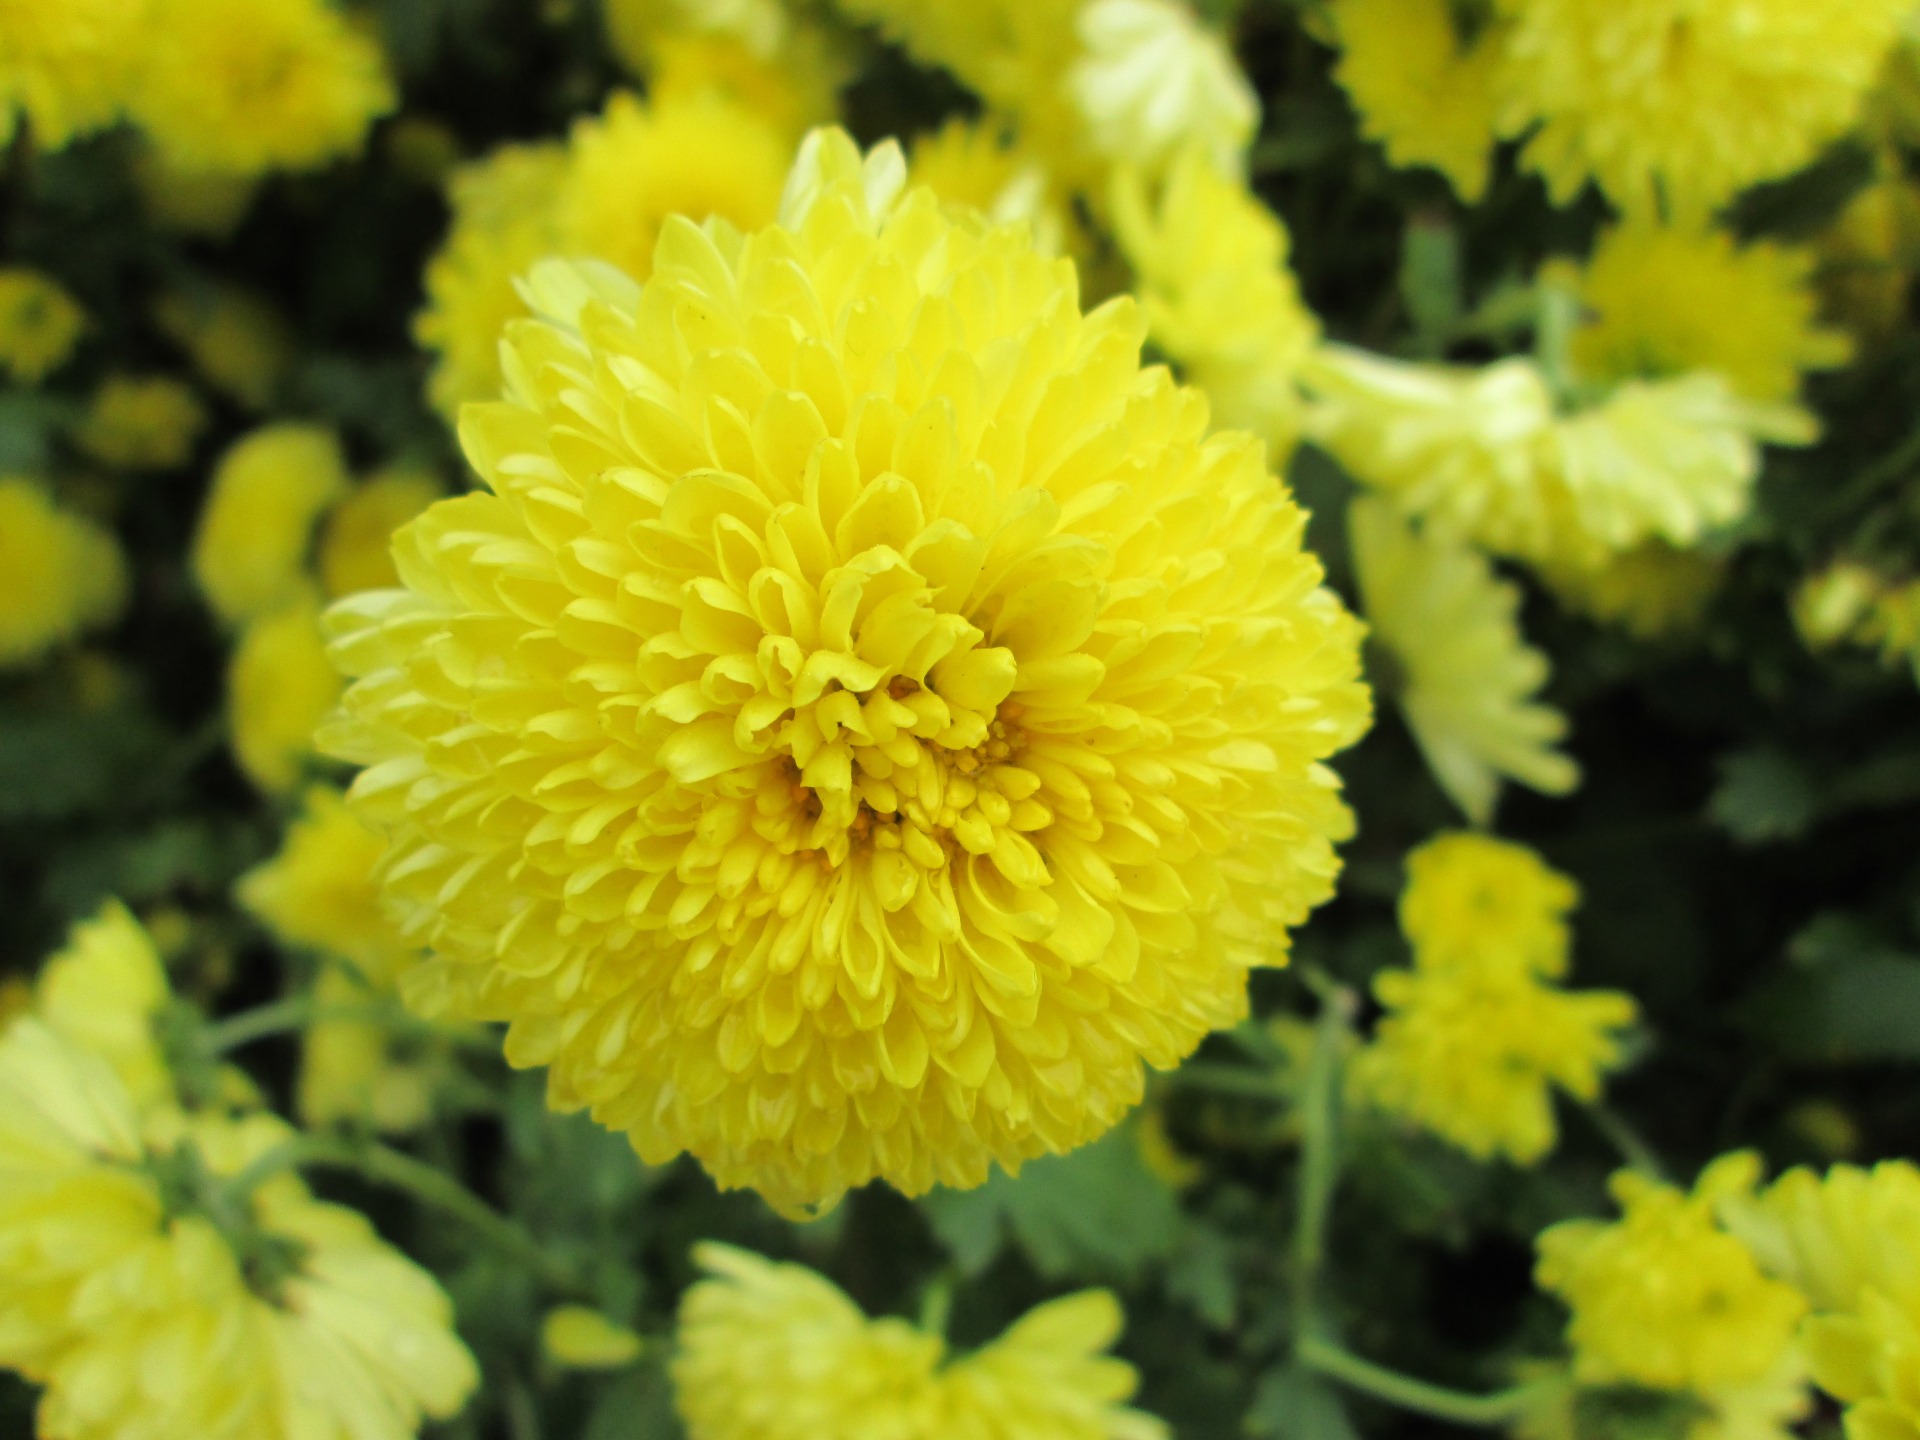
plant, flower, petal, herb, park, yellow, flora, wildflower, chrysanthemum, tansy, flowering plant, daisy family, annual plant, land plant, chamaemelum nobile, tanacetum parthenium, chrysanths